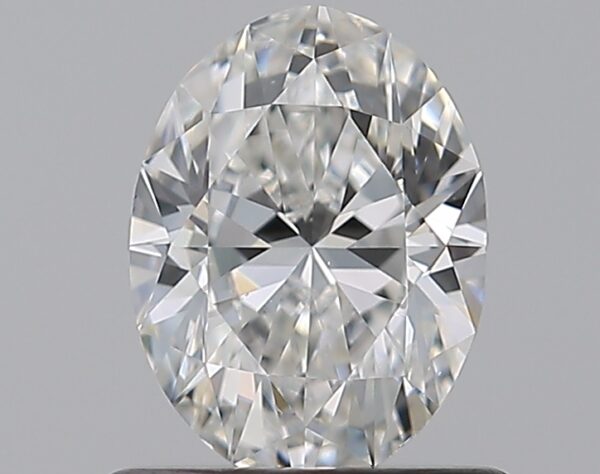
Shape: oval
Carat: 0.75
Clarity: VS1
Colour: F
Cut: EX
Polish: EX
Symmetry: VG
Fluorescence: ST
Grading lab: GIA
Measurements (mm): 6.9 x 5.1 x 3.23